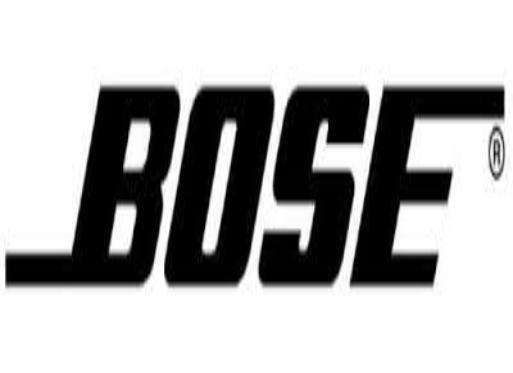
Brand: BOSE
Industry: Clothes